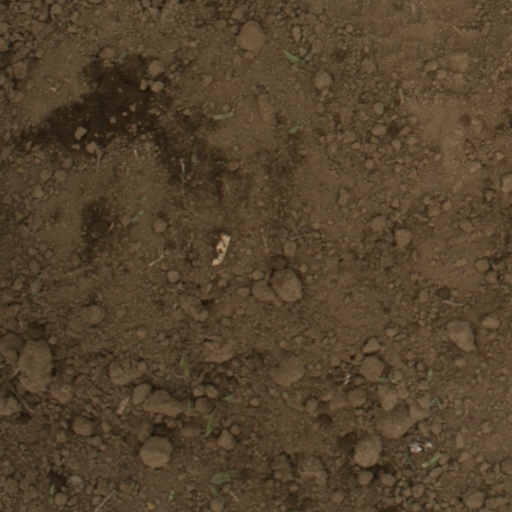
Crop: Jerusalem artichoke